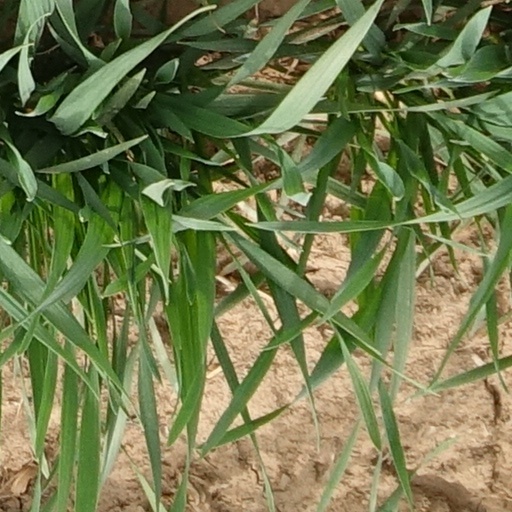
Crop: wheat